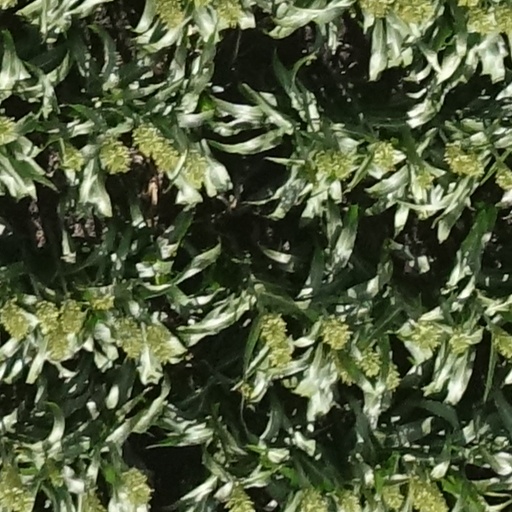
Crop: sorghum